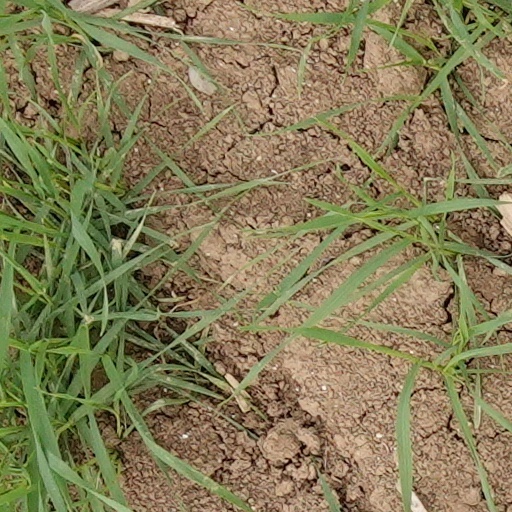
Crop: wheat